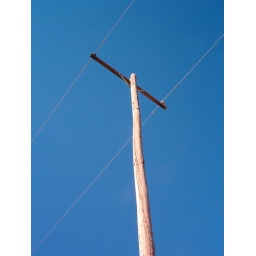
Just a cool shot of a telephone pole. Reminded me of a cross in a natural setting.